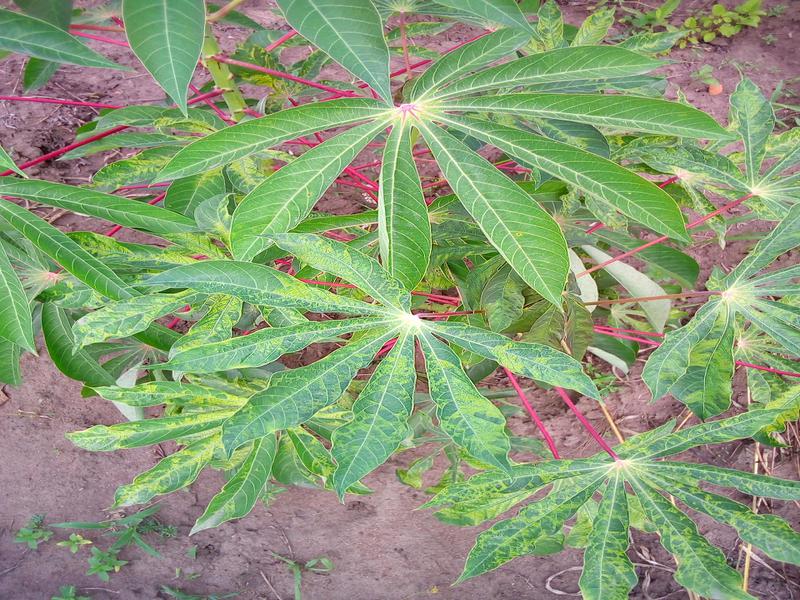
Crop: cassava
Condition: mosaic_disease